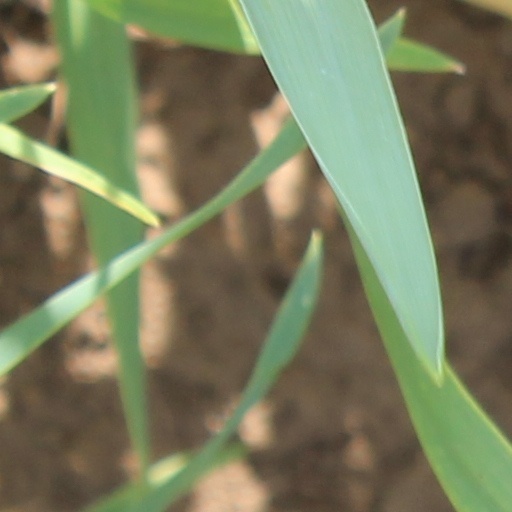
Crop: wheat